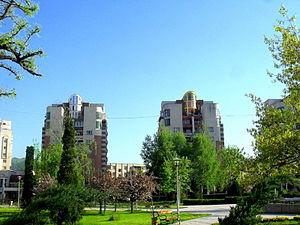
Baia Mare, est une ville du județ de Maramureș, dans le nord-ouest de la Roumanie. Sa population s'élevait à 123 738 habitants en 2011.